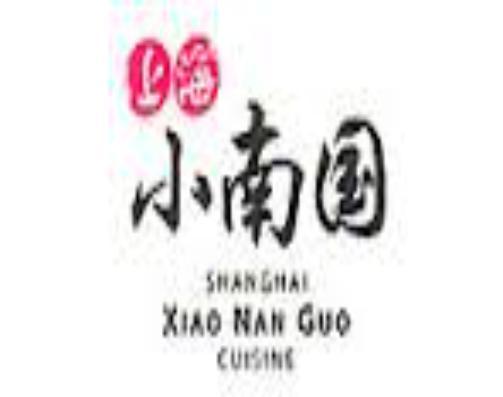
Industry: Food